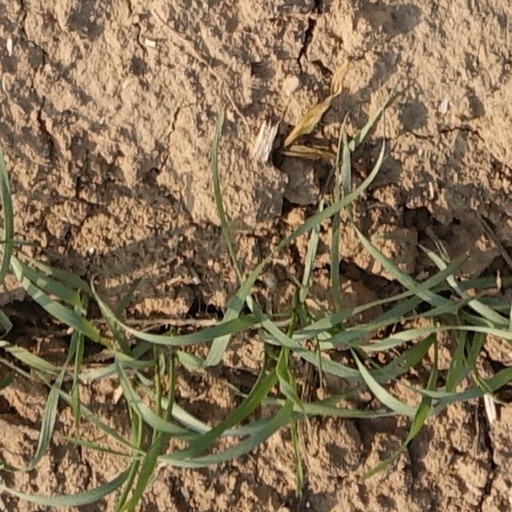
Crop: wheat